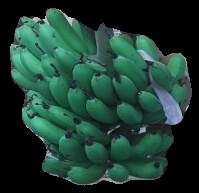
Variety: pachbale
Grade: grade3